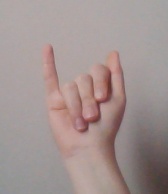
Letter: meem